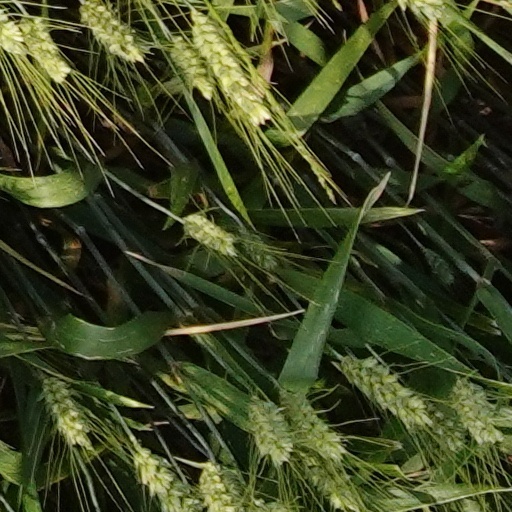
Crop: wheat